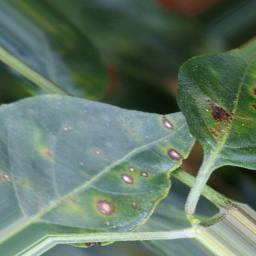
Label: cercospora